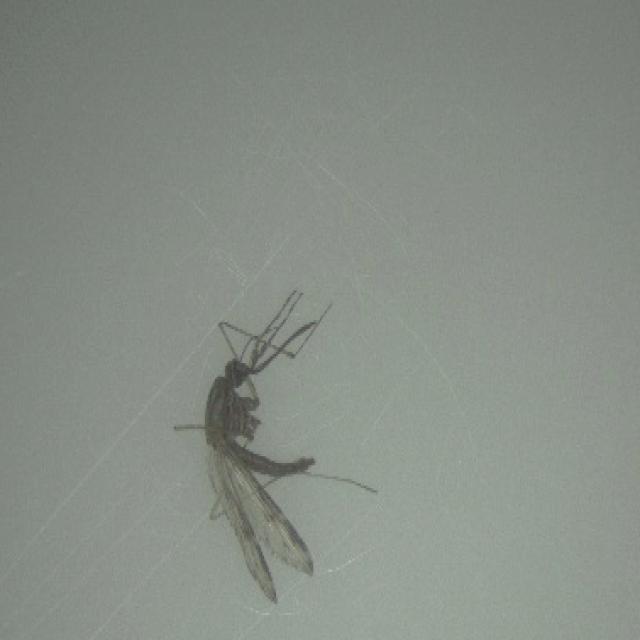
Species: anopheles_sinensis